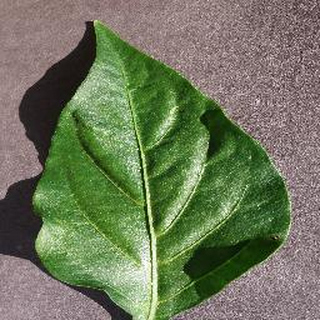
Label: healthy_bell_pepper